Seyhan

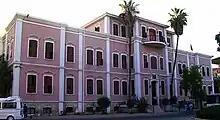
District Hall

Mayor is the chief executive of the municipality, presides municipal departments and chairs the municipal council. Mayoral candidates are either nominated by National Parties or run independently. The mayor is elected by first past the post voting for a 5-year term.